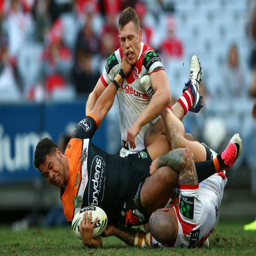
person is tackled during the round match .